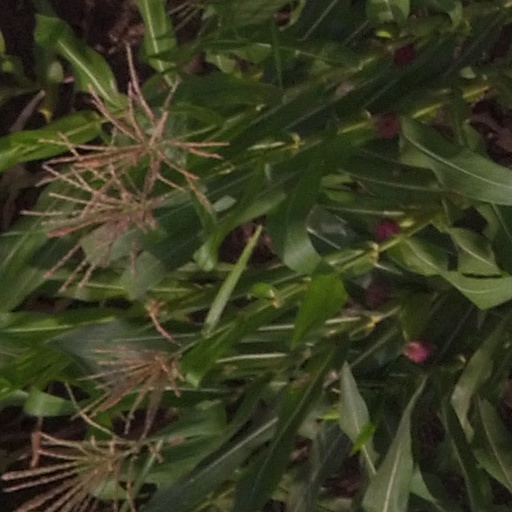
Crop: maize; corn